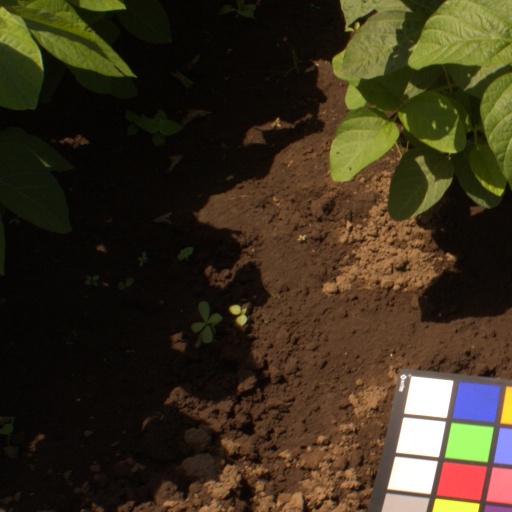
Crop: soybean